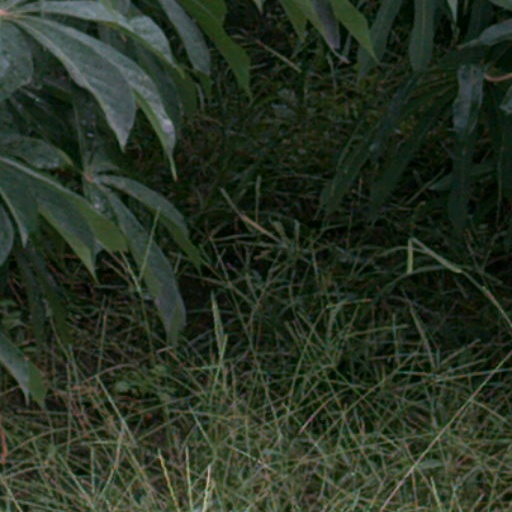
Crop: cassava